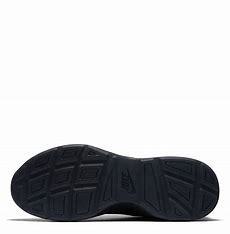
Brand: Nike
Model: Wearallday